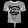
Label: T - shirt / top